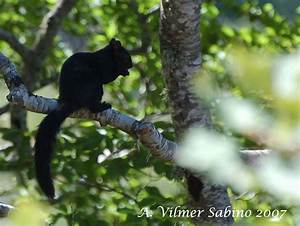
Label: scoiattolo